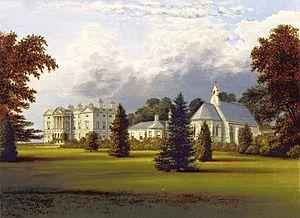
George Saunderson, 5ᵉ vicomte Castleton était un soldat et homme politique anglais qui a siégé à la Chambre des communes de 1660 à 1698.